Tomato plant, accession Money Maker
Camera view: bottom (45 deg); turntable rotation: 150 degrees
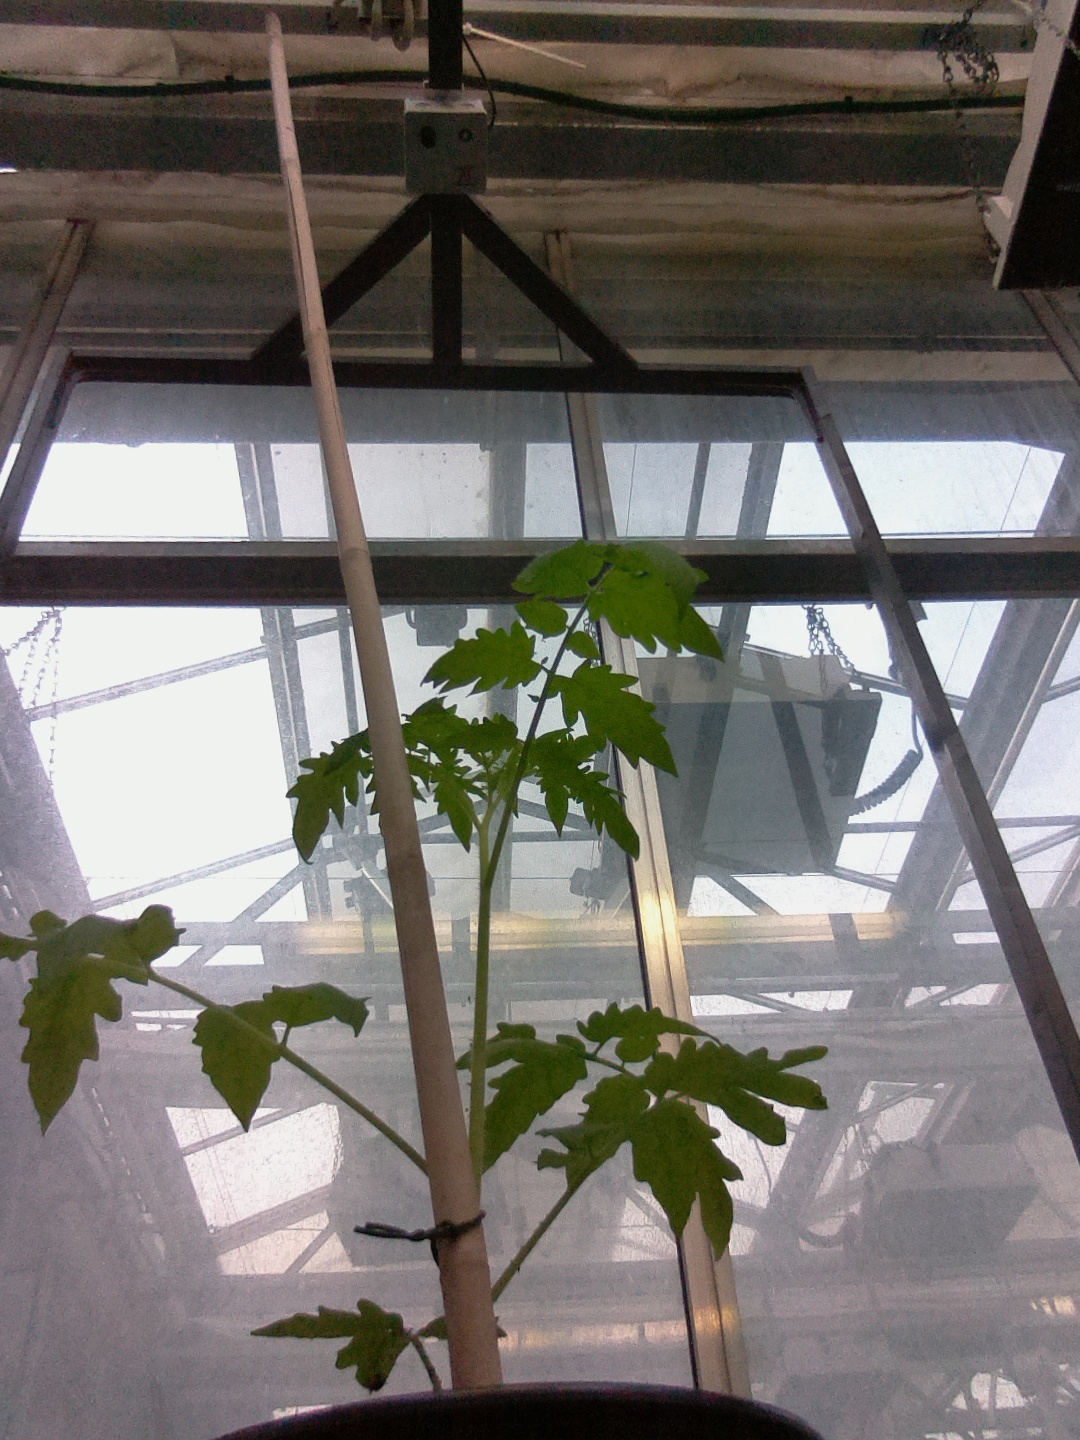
BBCH growth stage 13: 6 of true leaves visible